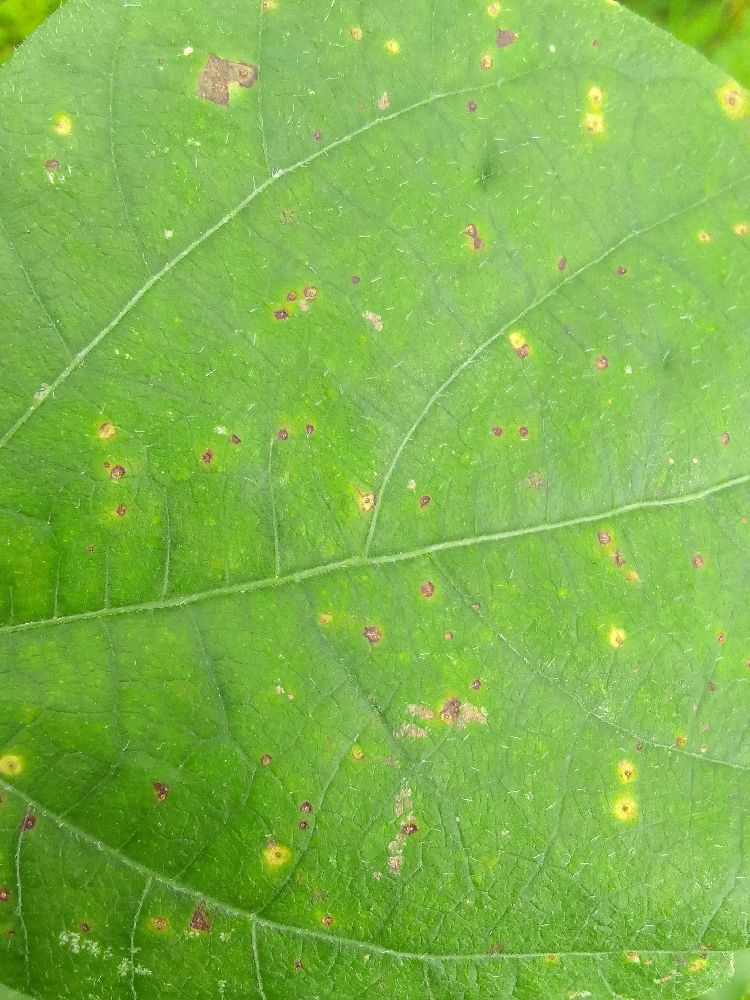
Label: rust